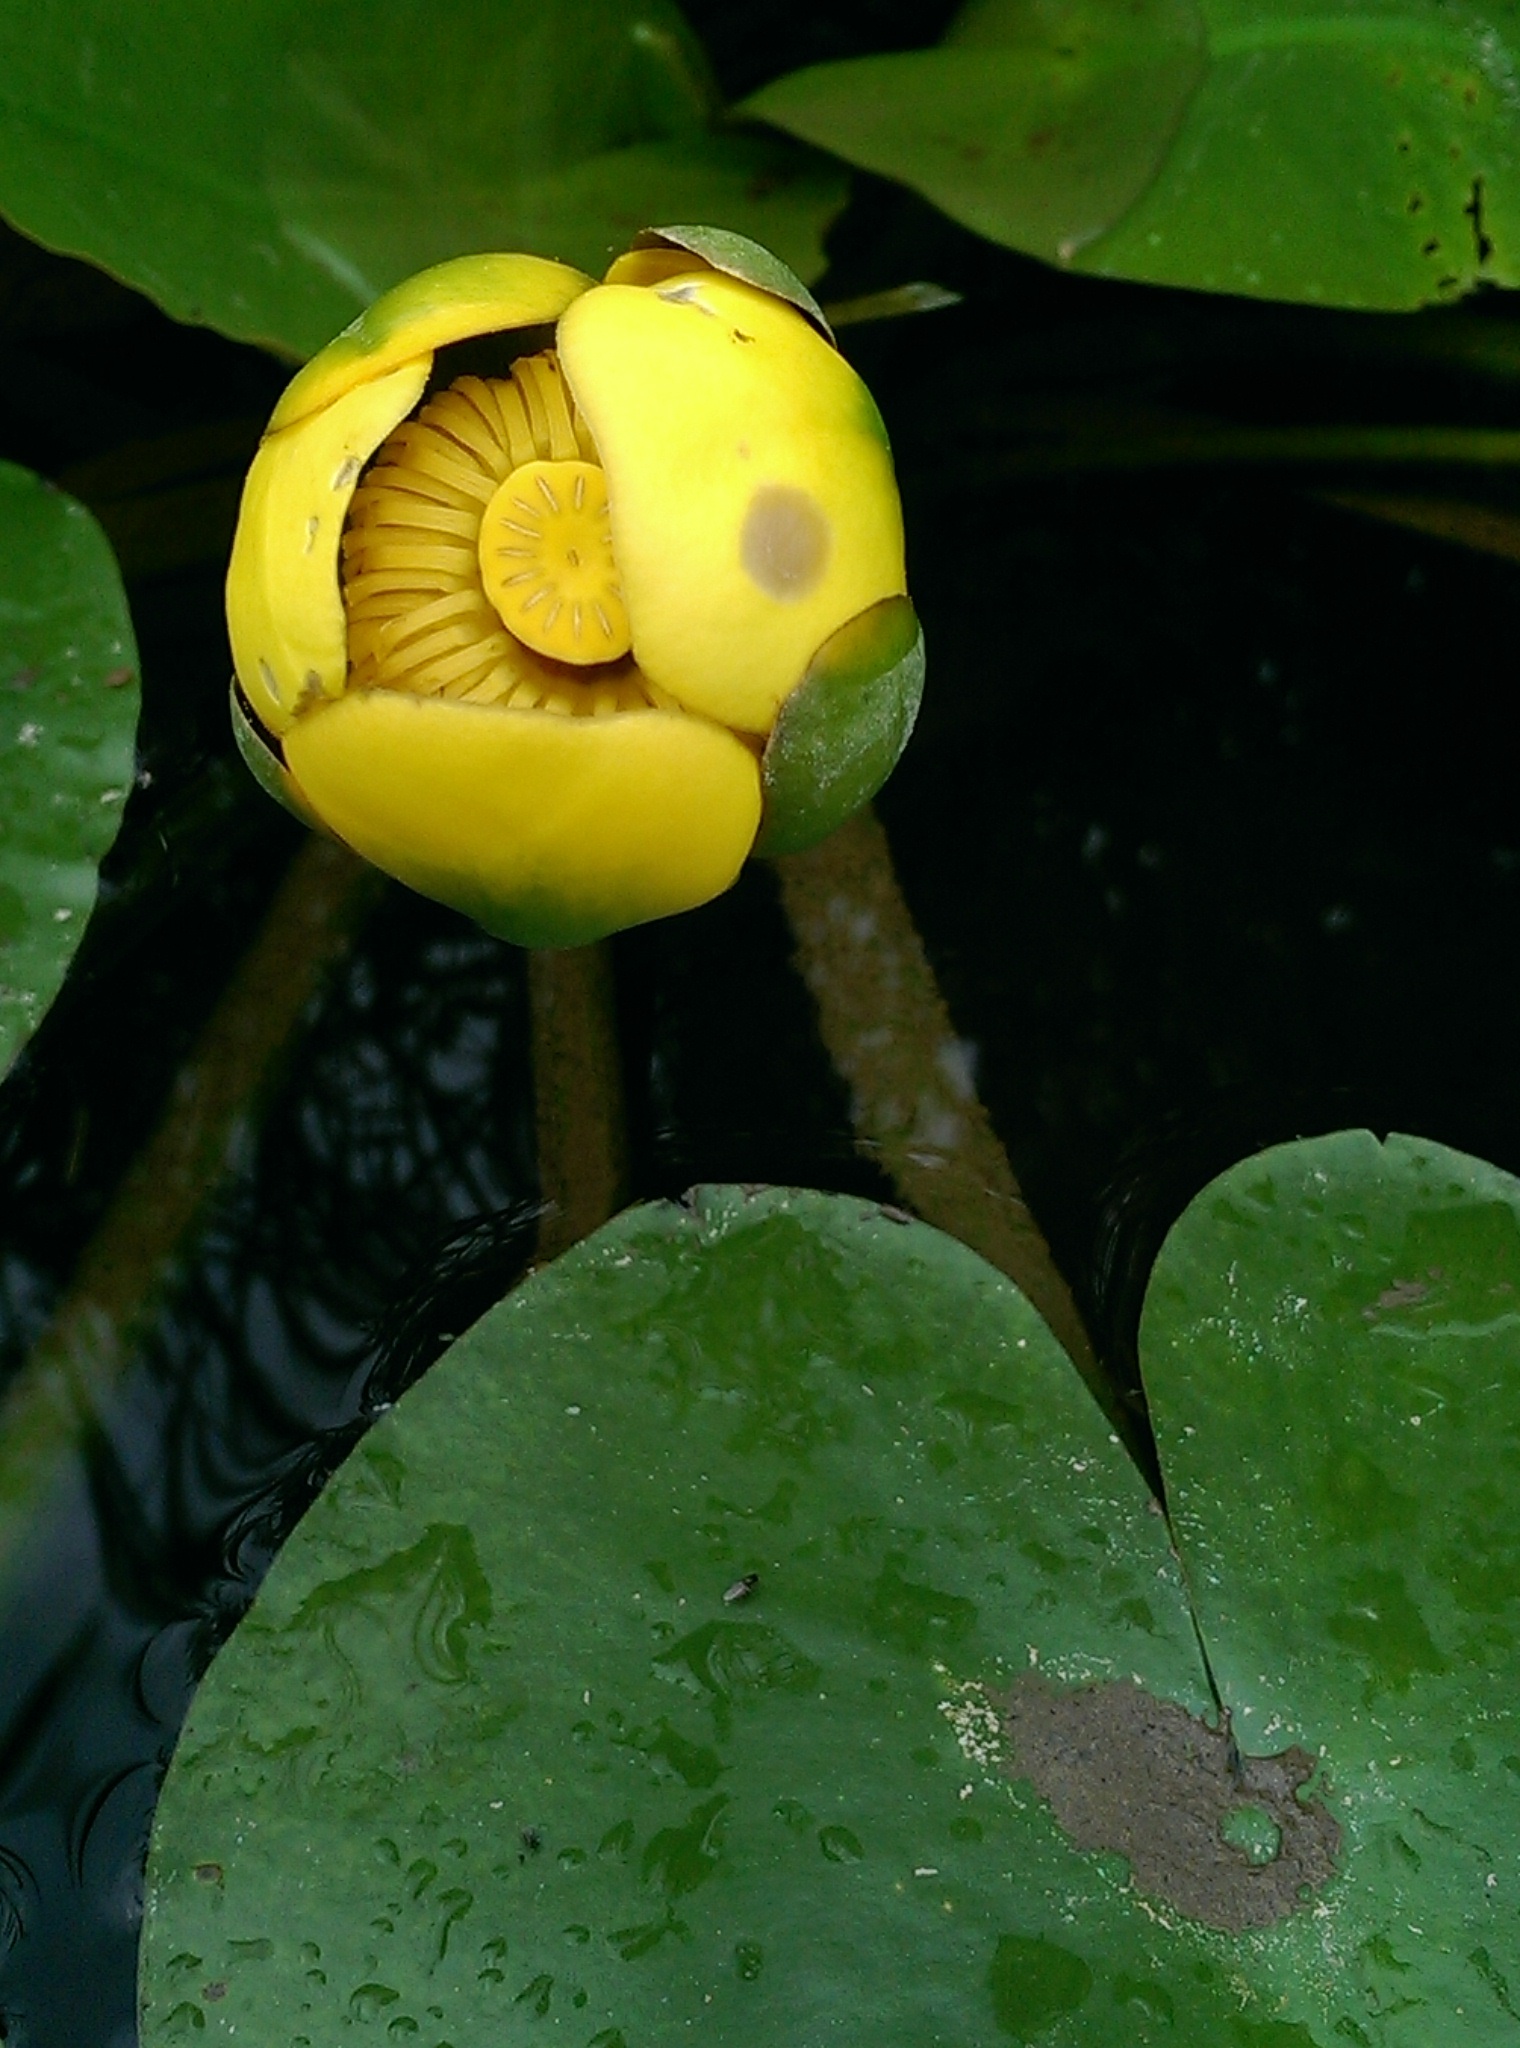
nature, plant, leaf, flower, green, produce, insect, botany, yellow, flora, fauna, close up, macro photography, flowering plant, land plant